William Kerr, 6th Marquess of Lothian

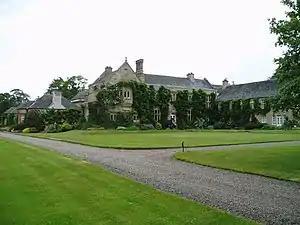
Monteviot House

William Kerr, 6th Marquess of Lothian, (4 October 1763 – 27 April 1824), was a British soldier, landowner and politician. He was the son of William Kerr, 5th Marquess of Lothian. He served as a representative peer from 1817 to 1824.